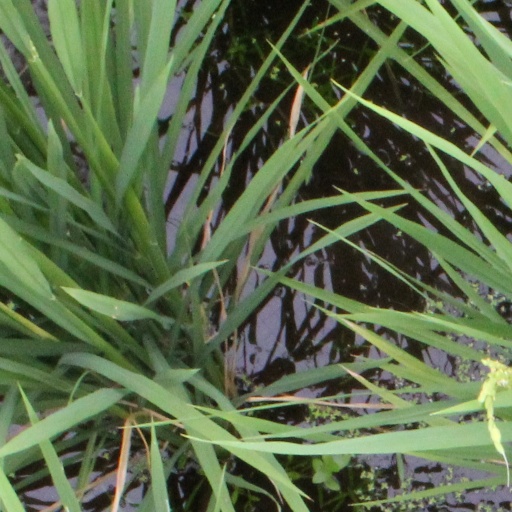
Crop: rice